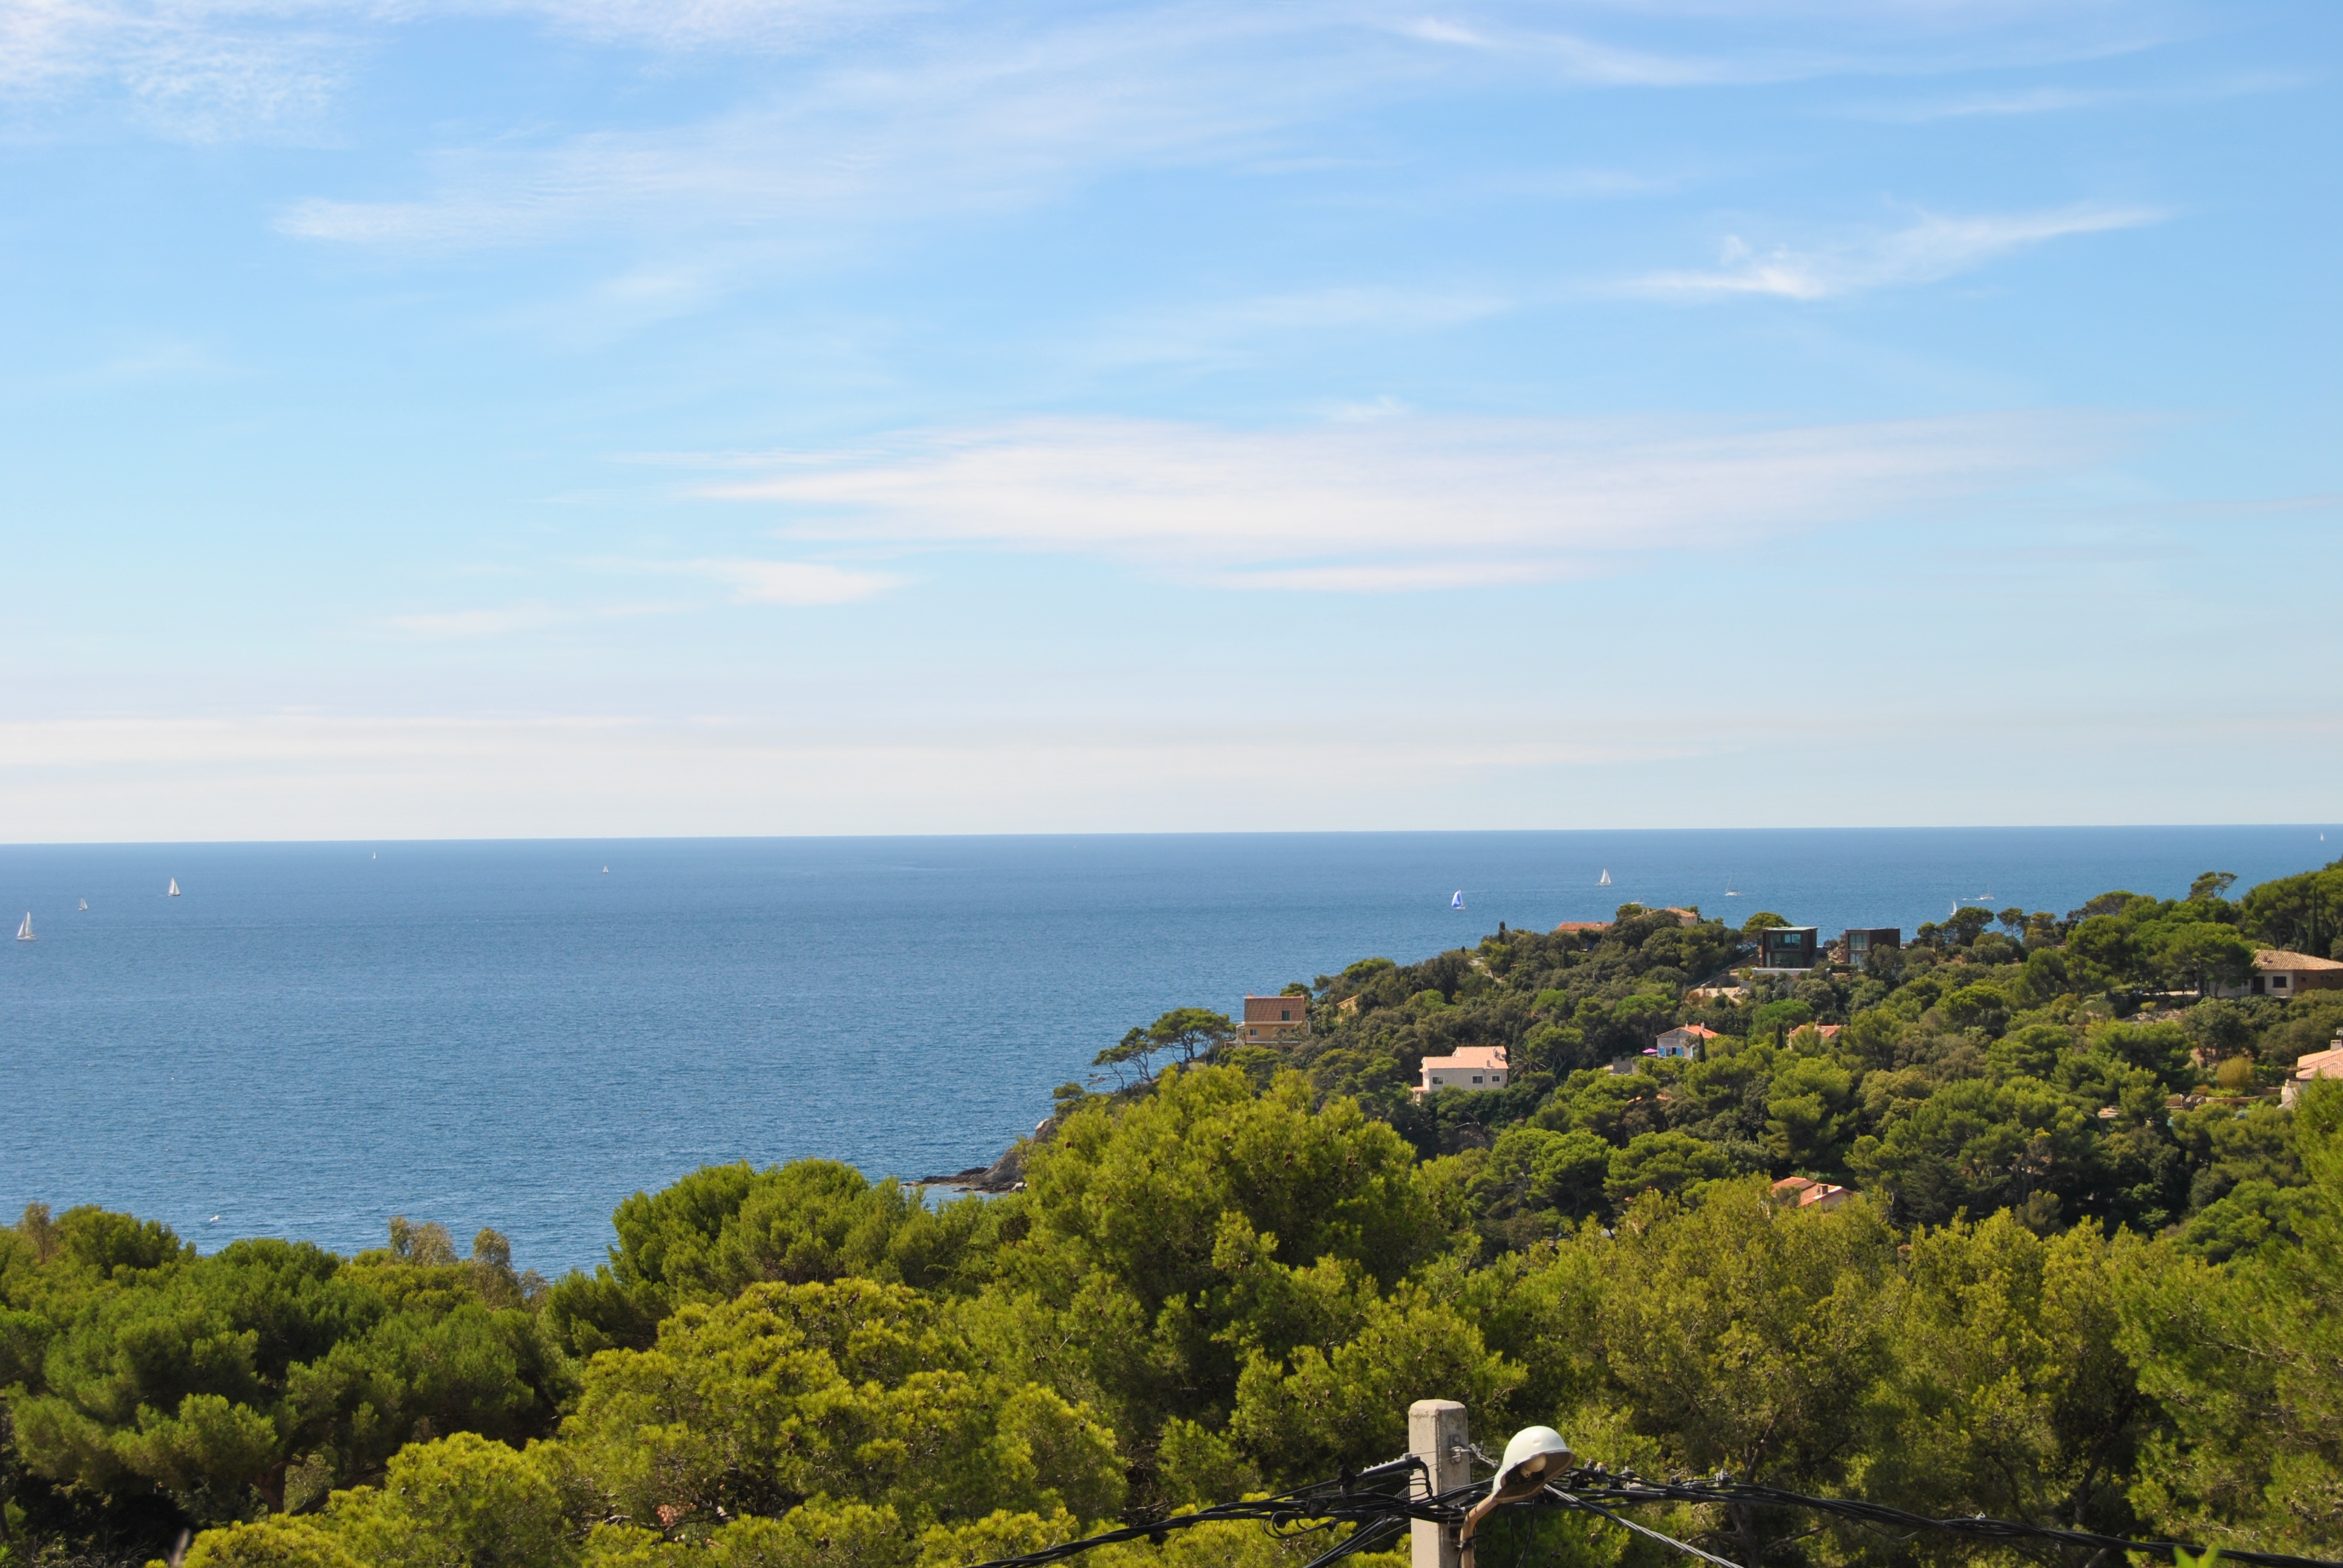
beach, landscape, sea, coast, tree, ocean, horizon, sky, hill, shore, vacation, cliff, bay, terrain, ecosystem, cape, mediterranean sea